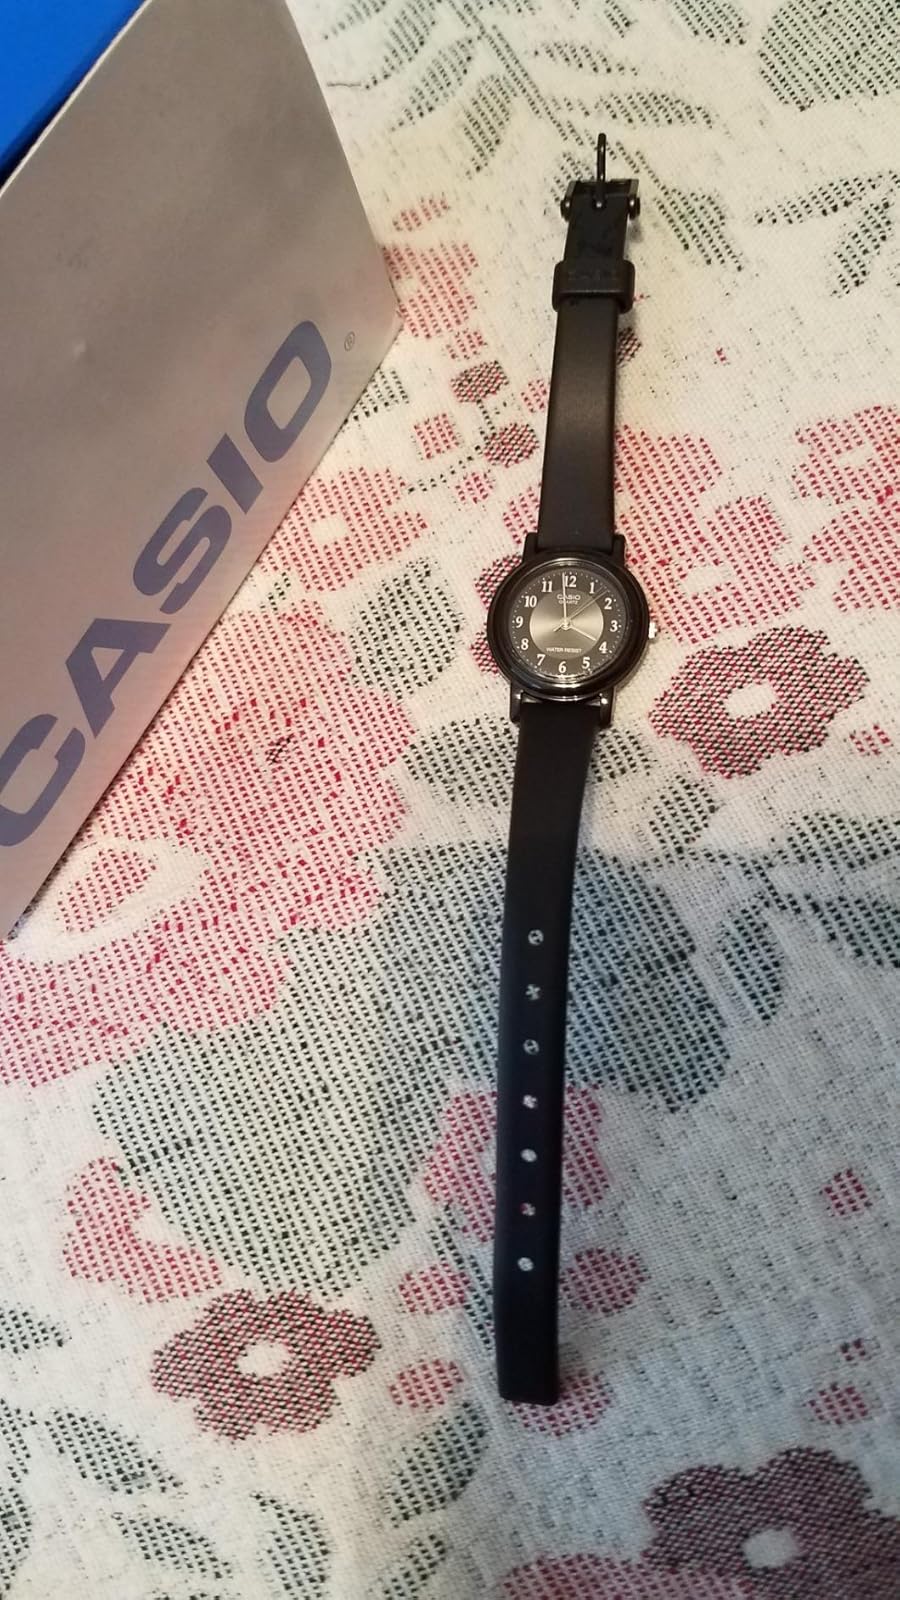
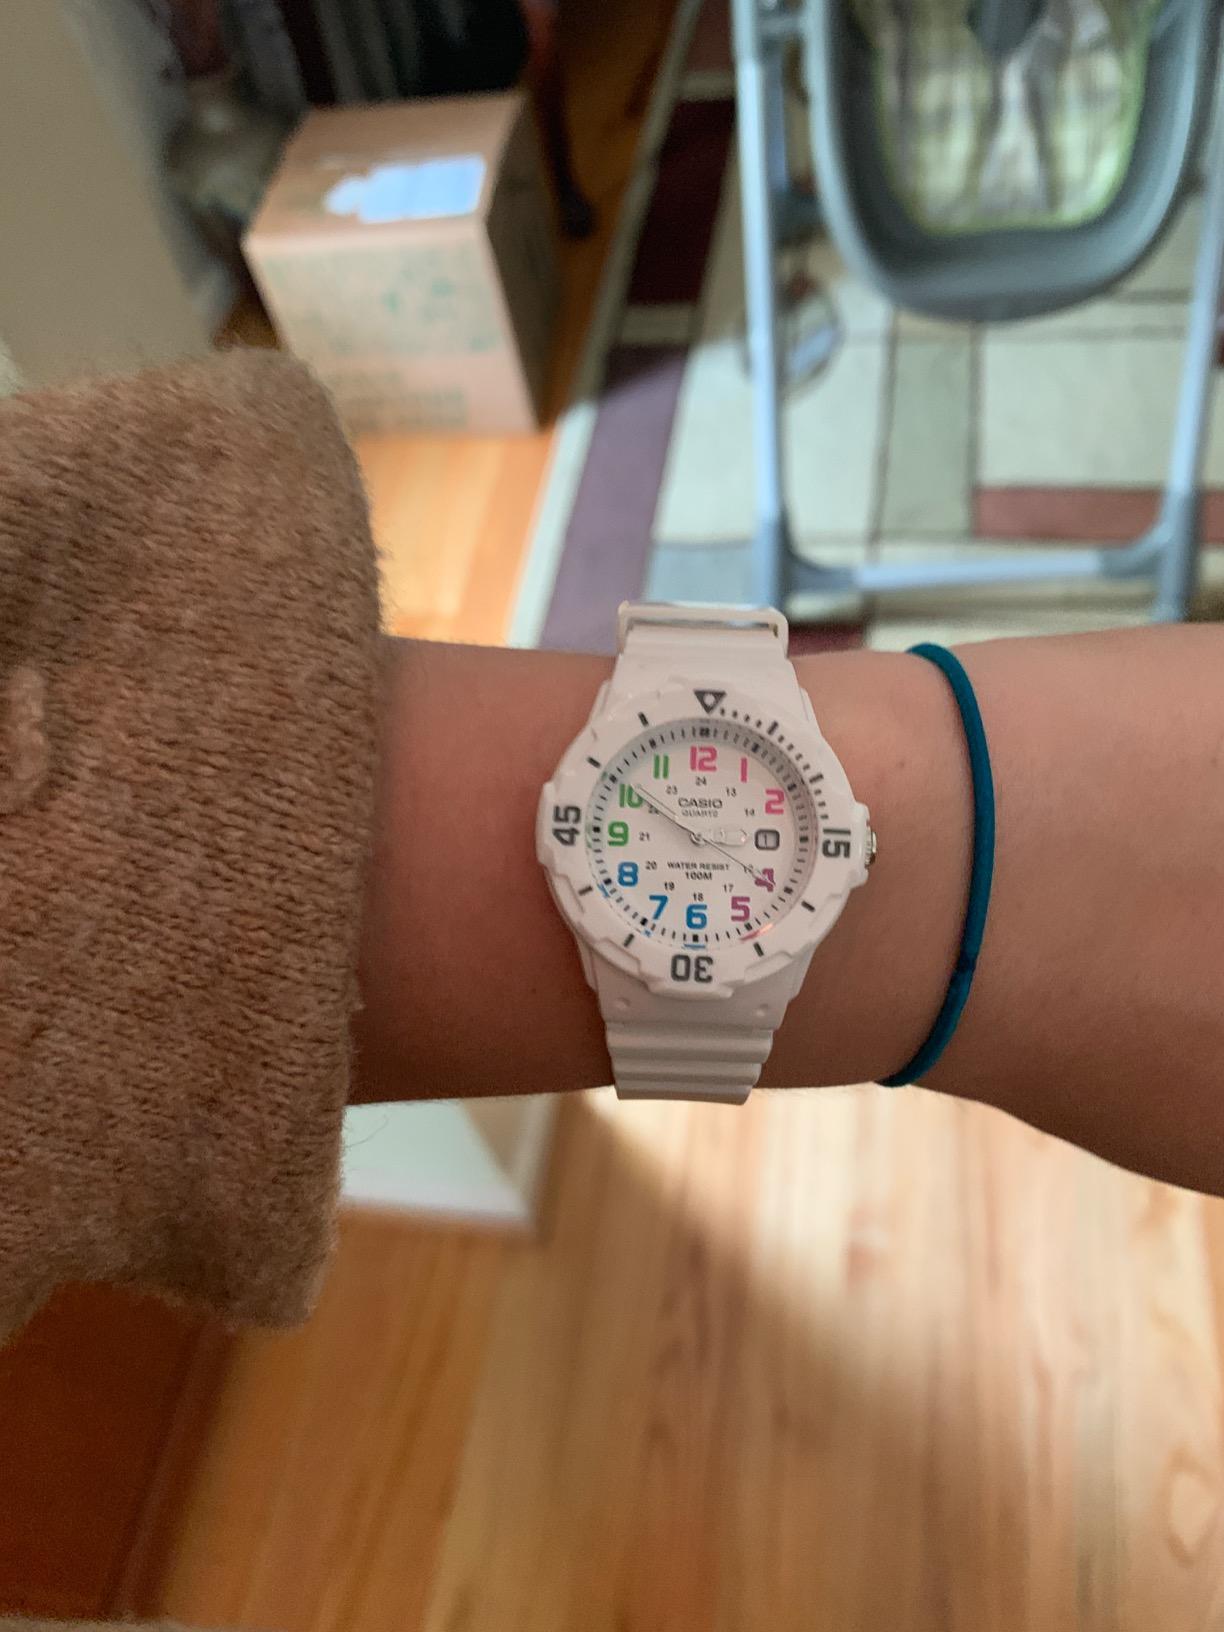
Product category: accessories_watch
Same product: no